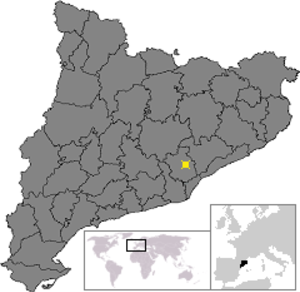
Sabadell est une ville du nord-est de l'Espagne, dans la province de Barcelone, en Catalogne, capitale de la comarque du Vallès Occidental. Sabadell est la cinquième ville de Catalogne par la population.